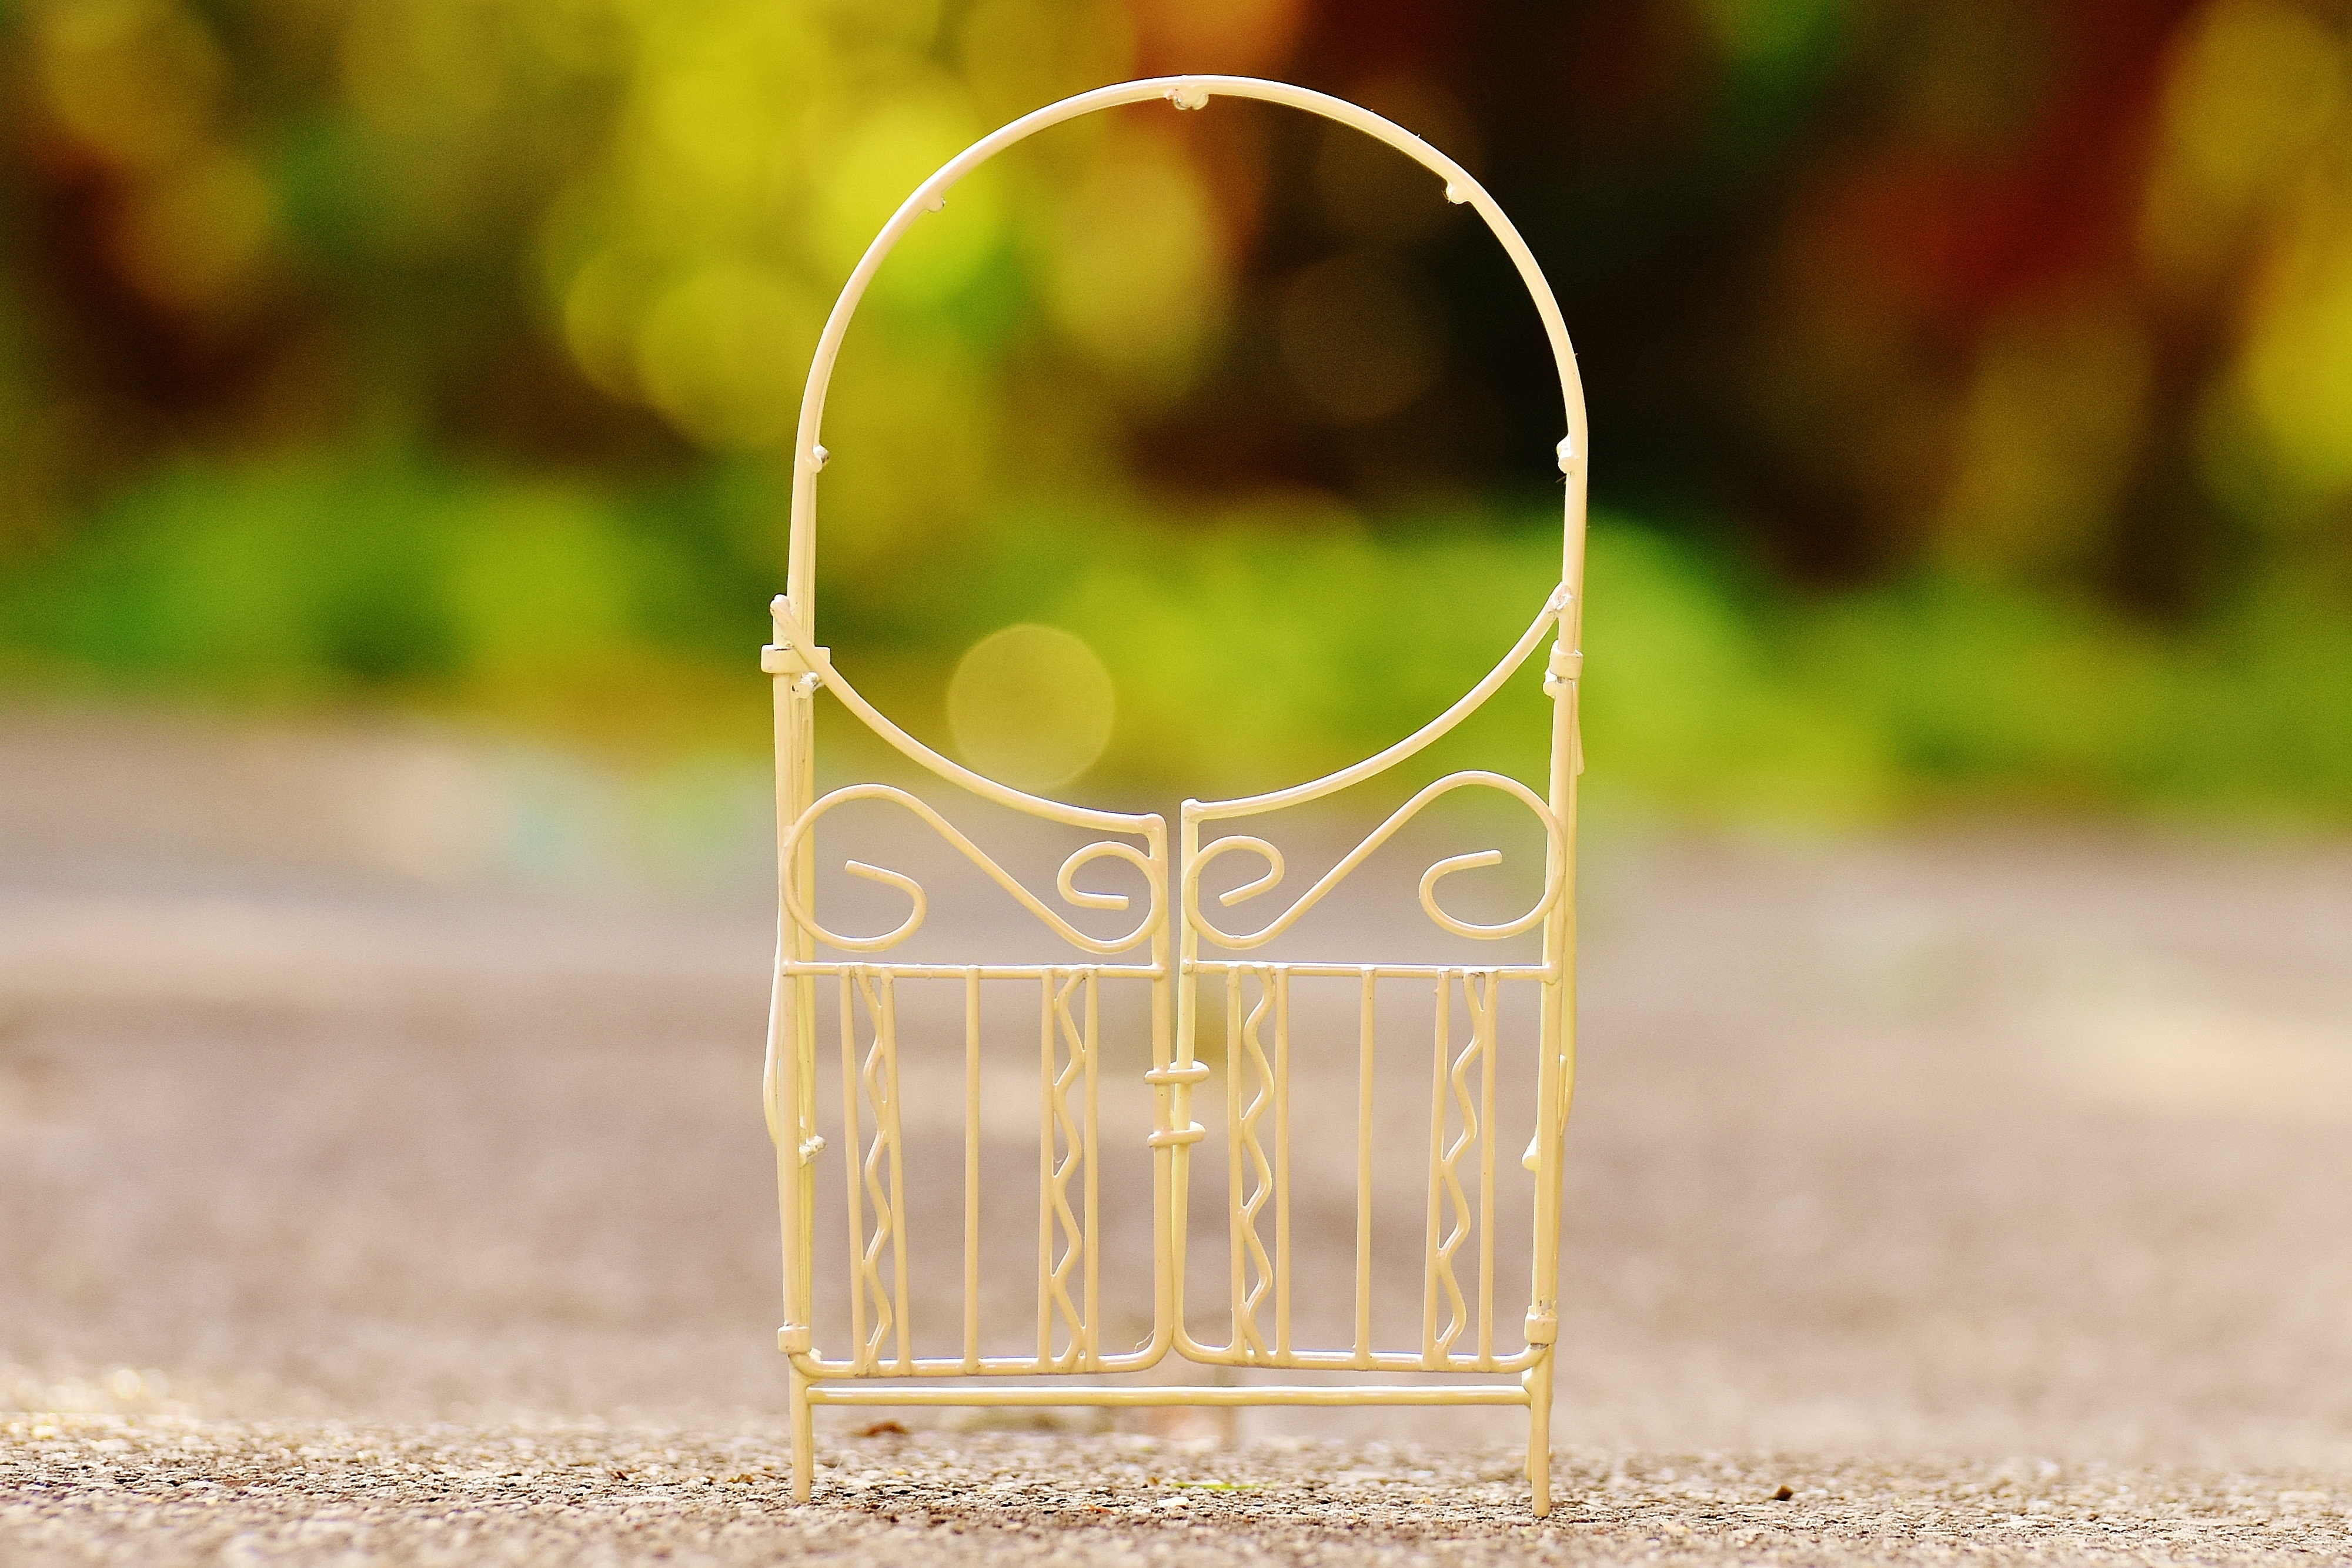
grass, white, lawn, sunlight, leaf, flower, glass, green, autumn, romantic, yellow, lighting, goal, background, archway, garden gate, grass family